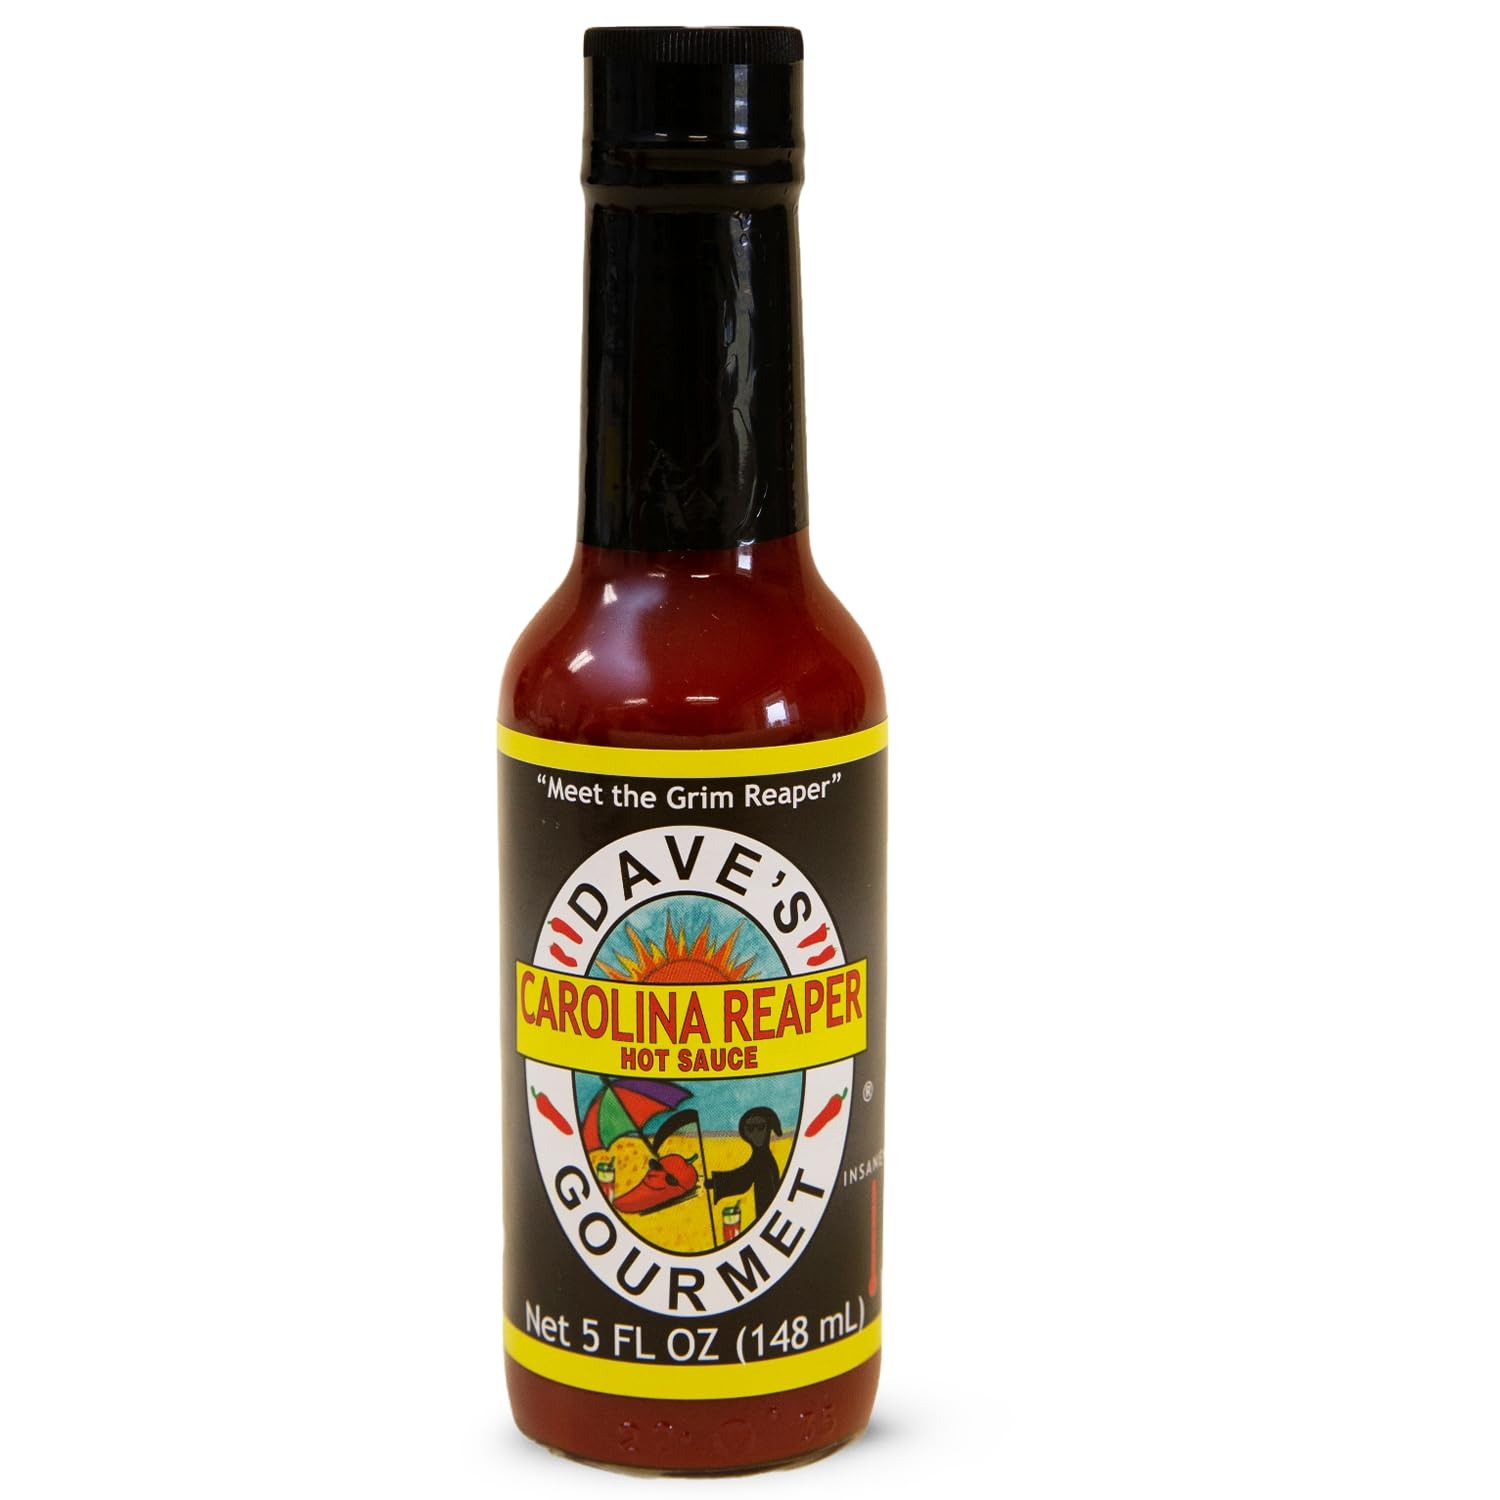
Item Name: Dave's Gourmet Carolina Reaper Hot Sauce Add Flavor and Heat to Dips, Spreads, Sauces and Marinades
Bullet Point 1: Blend of flavorful Basil with Sea Salt
Bullet Point 2: Delightful seasoning to add to just about any dish
Bullet Point 3: Blend pairs well with tomato based recipes
Bullet Point 4: Compliments sauces and soups excellently.
Bullet Point 5: Blend flavorful Basil with Sea Salt and you have a delightful seasoning to add to just about any dish. This blend pairs well with tomato based recipes and compliments sauces and soups excellently.
Product Description: Blend flavorful Basil with Sea Salt and you have a delightful seasoning to add to just about any dish. This blend pairs well with tomato based recipes and compliments sauces and soups excellently.
Value: 5.0
Unit: Fl Oz

Price: 14.99